Prince Planet

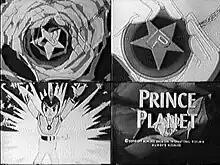
Selections from U.S. version, including title card.

Prince Planet is the English-language title given to one of the earliest anime television series, , when it was transmitted on American television in the United States in the mid-1960s. It did run on "The Works" television network before it ceased operations February 28, 2017. A 52-episode monochrome anime series, it tells the story of a member of the Universal Peace Corps, originally from the planet Radion, coming to Earth on a mission to determine if this world meets standards for membership in the Galactic Union of Worlds and assist its inhabitants during his stay. While on his mission, Prince Planet adopts the identity of an Earth boy named Bobby and gains comrades who work together alongside him fighting forces of evil, both alien and terrestrial.